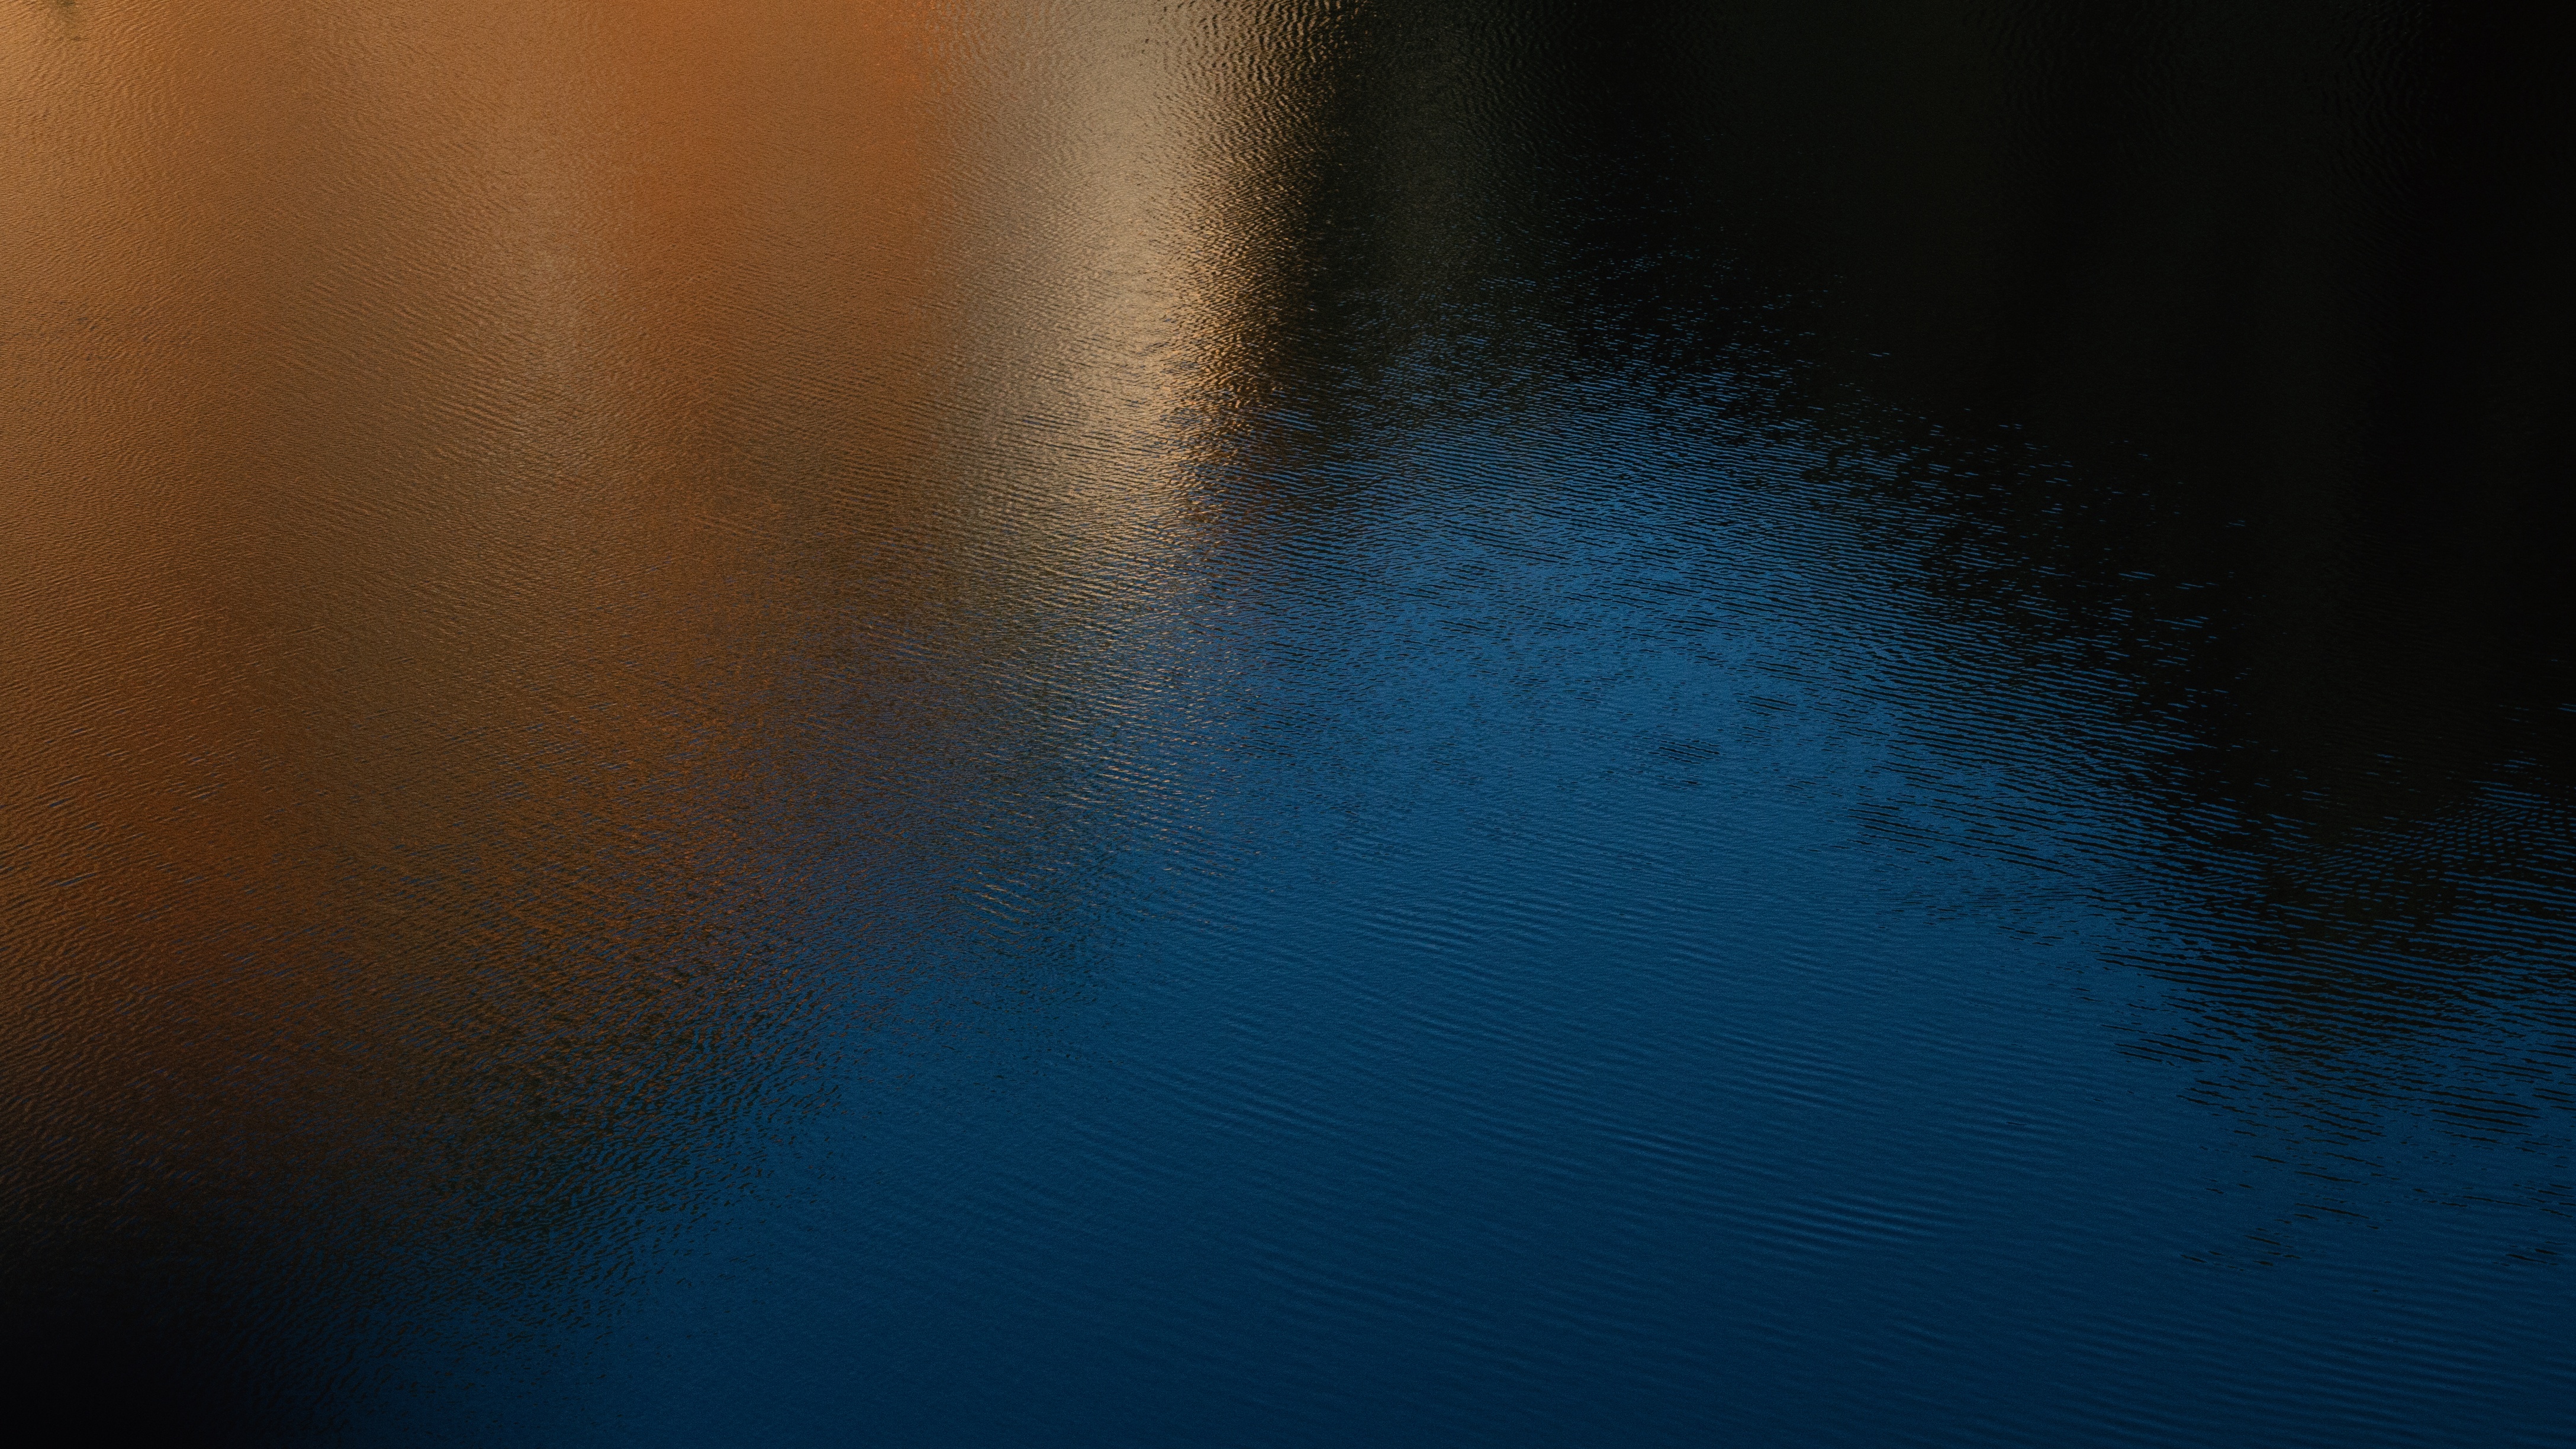
light, sky, night, sunlight, morning, texture, wave, atmosphere, reflection, darkness, blue, macro photography, atmospheric phenomenon, computer wallpaper